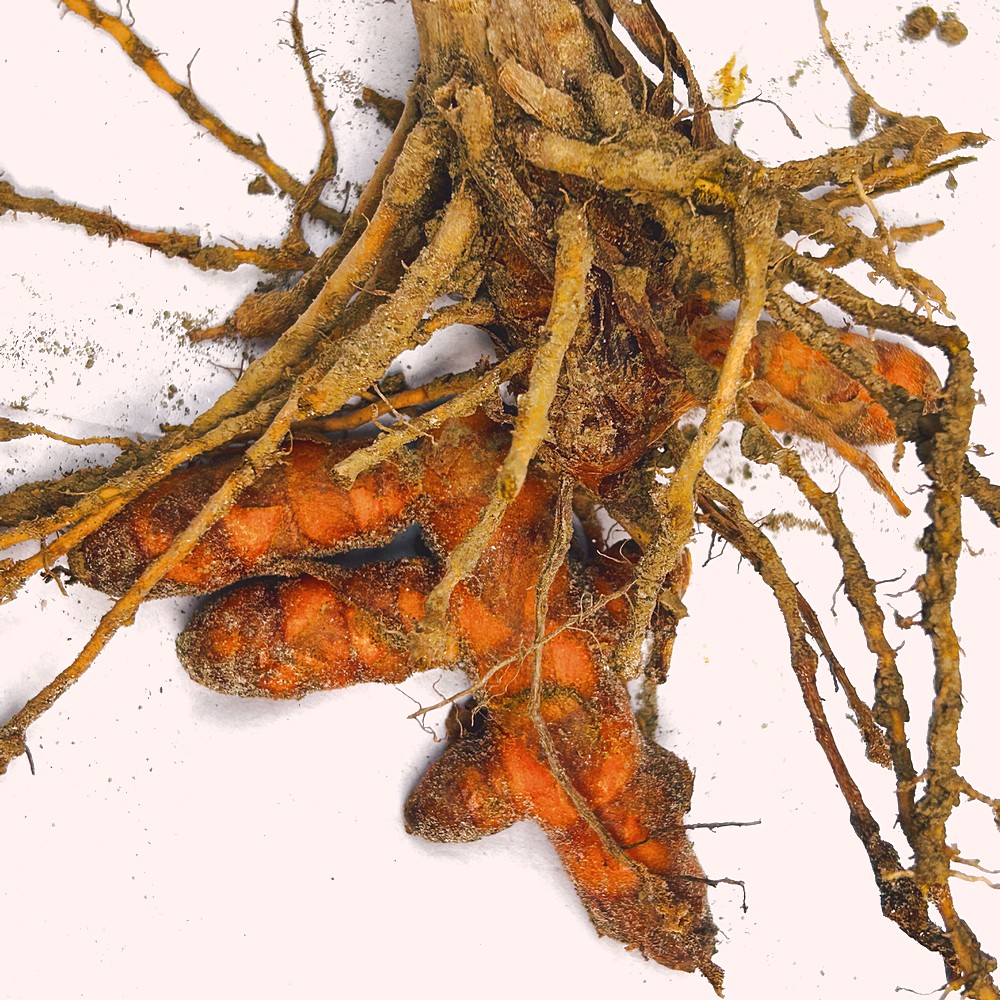
Label: Rhizome Healthy Root